Campanula patula

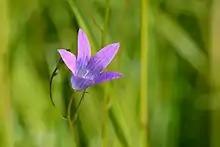
Single flower

Spreading bellflower is native to temperate parts of Europe and widely naturalised elsewhere. Its natural habitat is meadows, banks, open woodland, clearings, roadside verges, fallow fields and waste ground. In the United Kingdom it is rare in the wild, occurring mainly on infertile banks and rock outcrops. It needs light for the seeds to germinate so may reappear after many years of absence when the soil is disturbed.